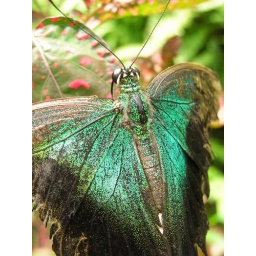
From the butterfly house at Stratford upon Avon